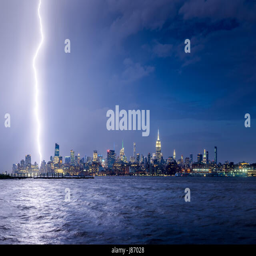
lightning striking skyscrapers at night .